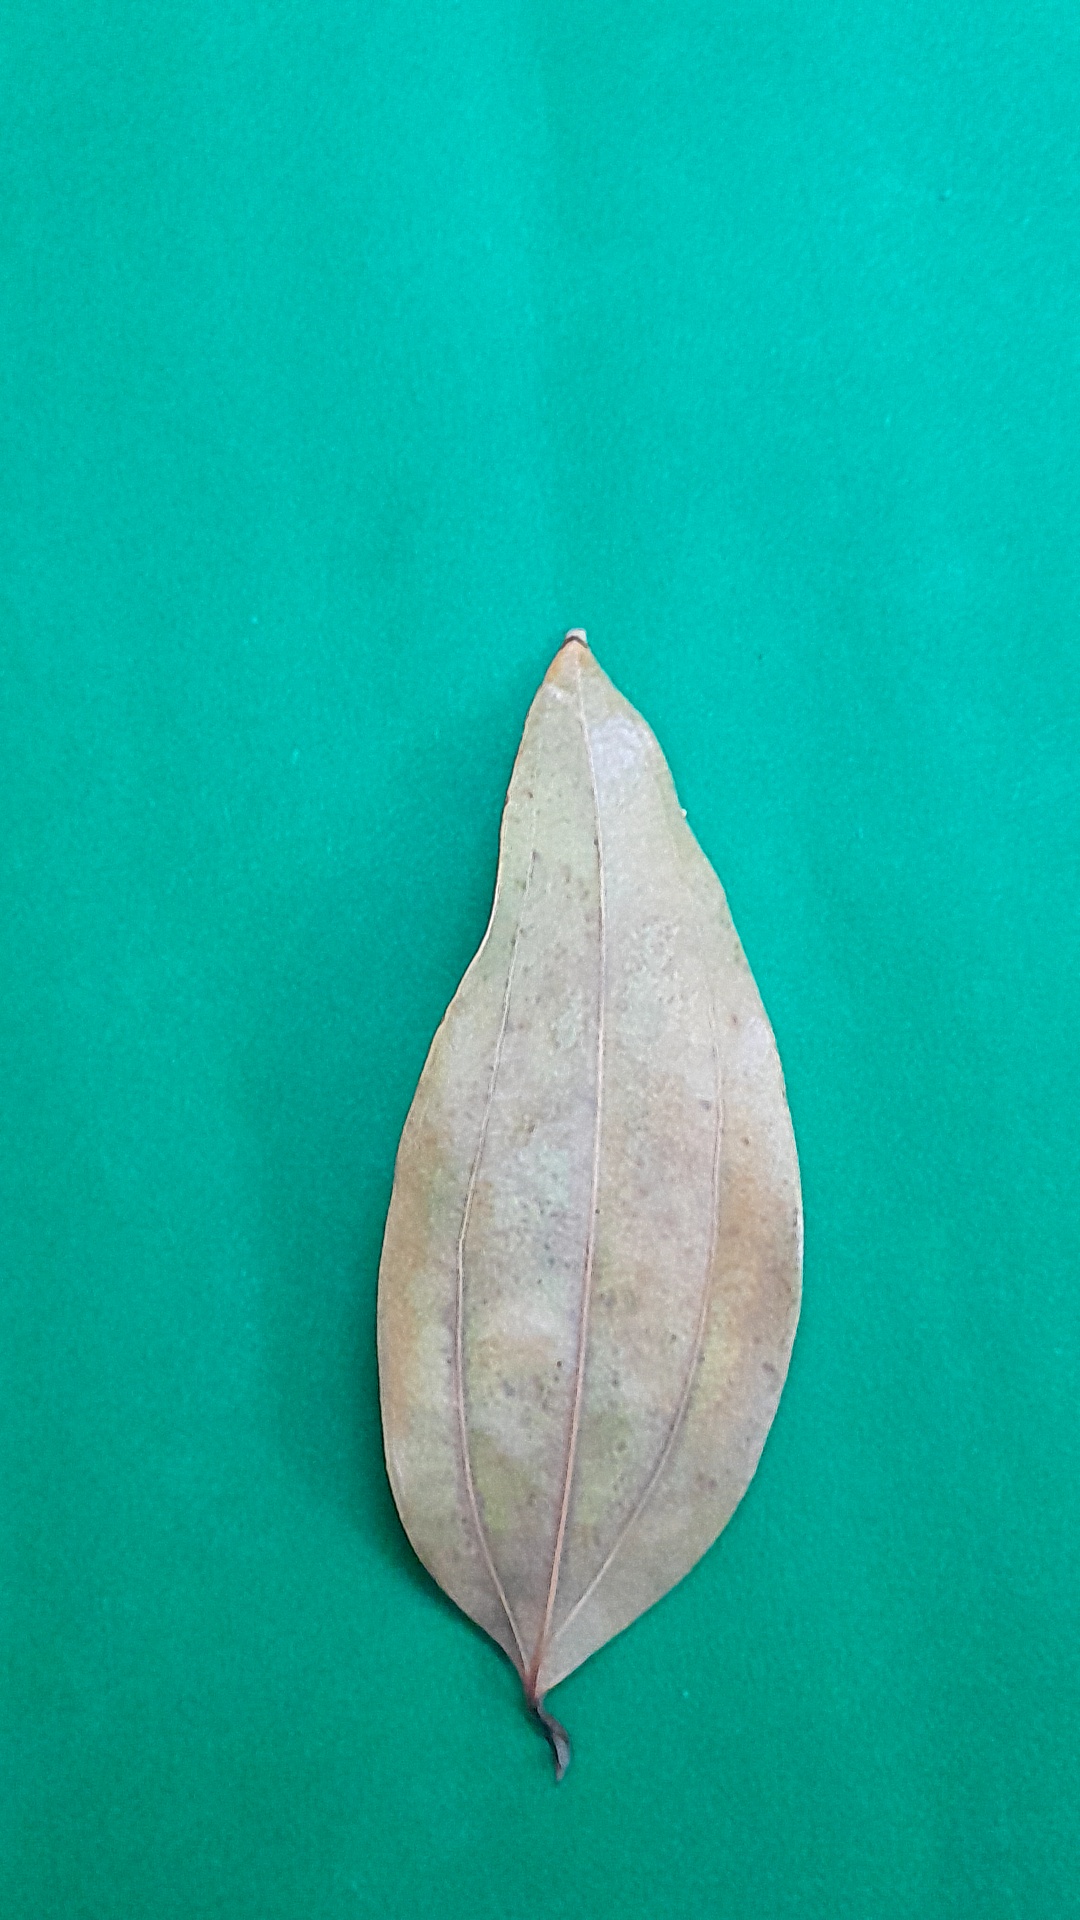
Label: Dry Leaf